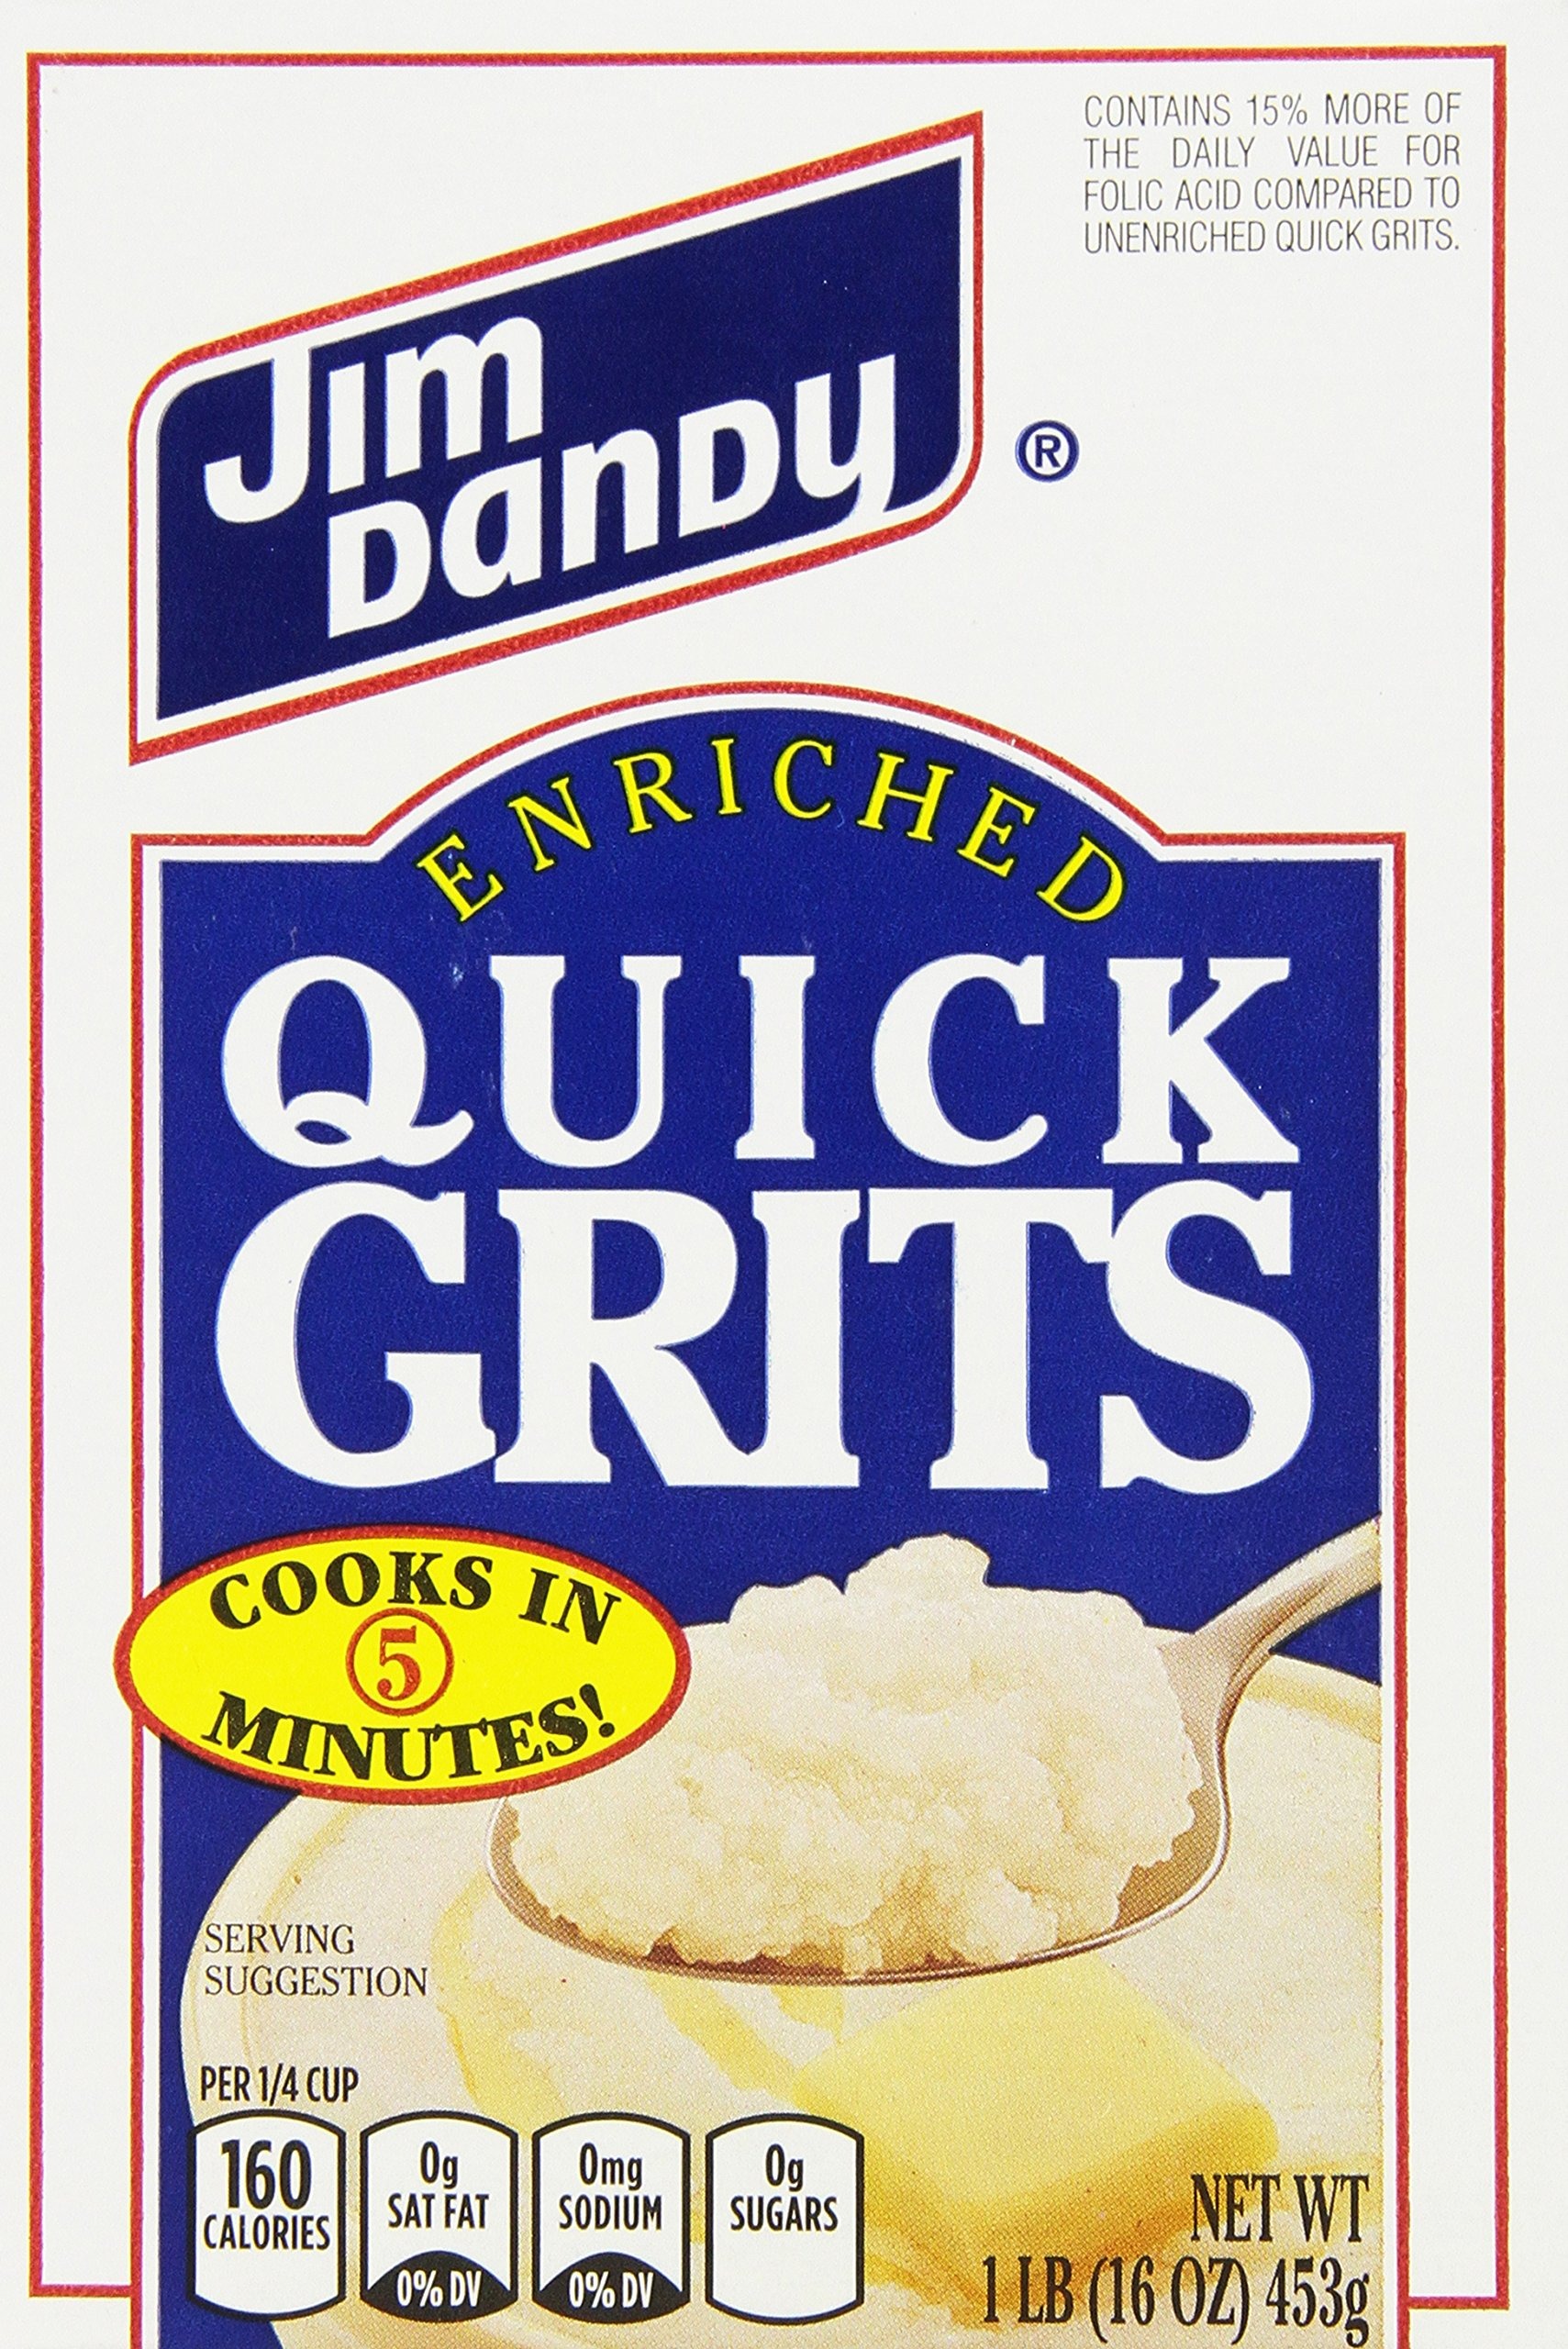
Item Name: Jim Dandy Quick Grits, 16 Ounce (Pack of 24)
Bullet Point: A taste of the old south
Value: 384.0
Unit: ounce

Price: 4.18